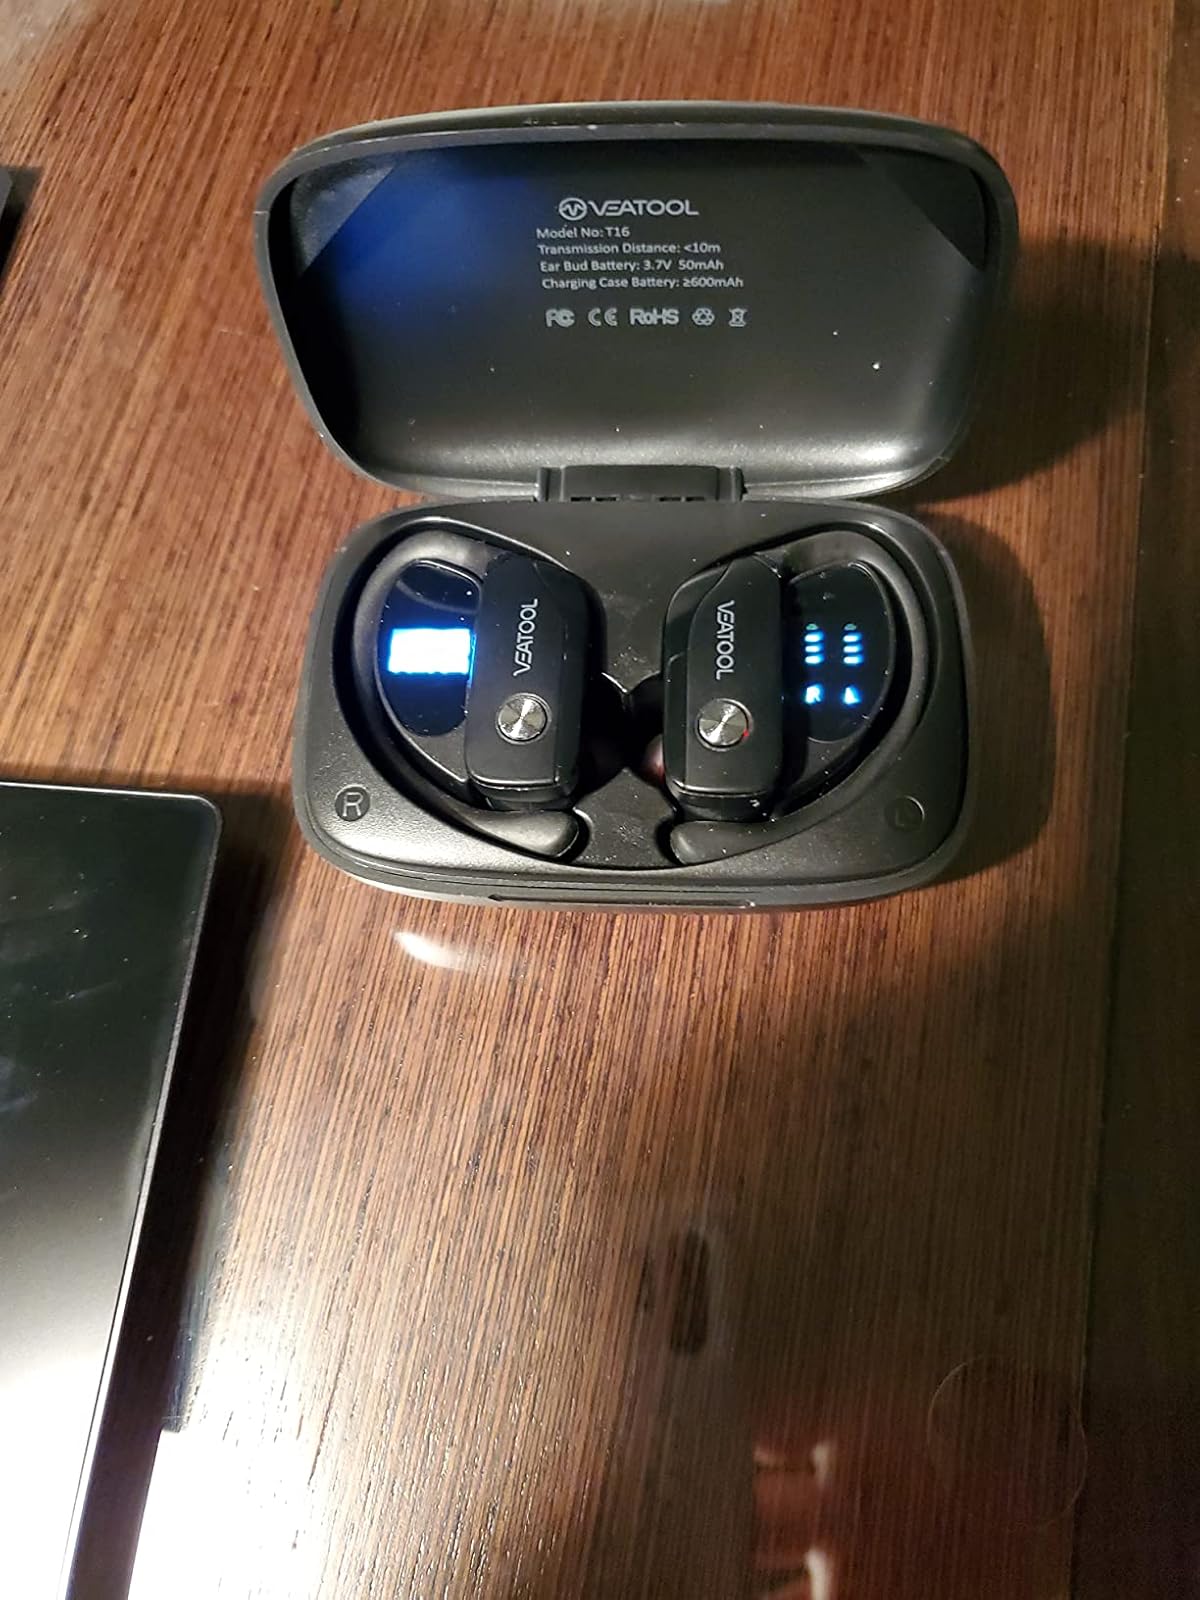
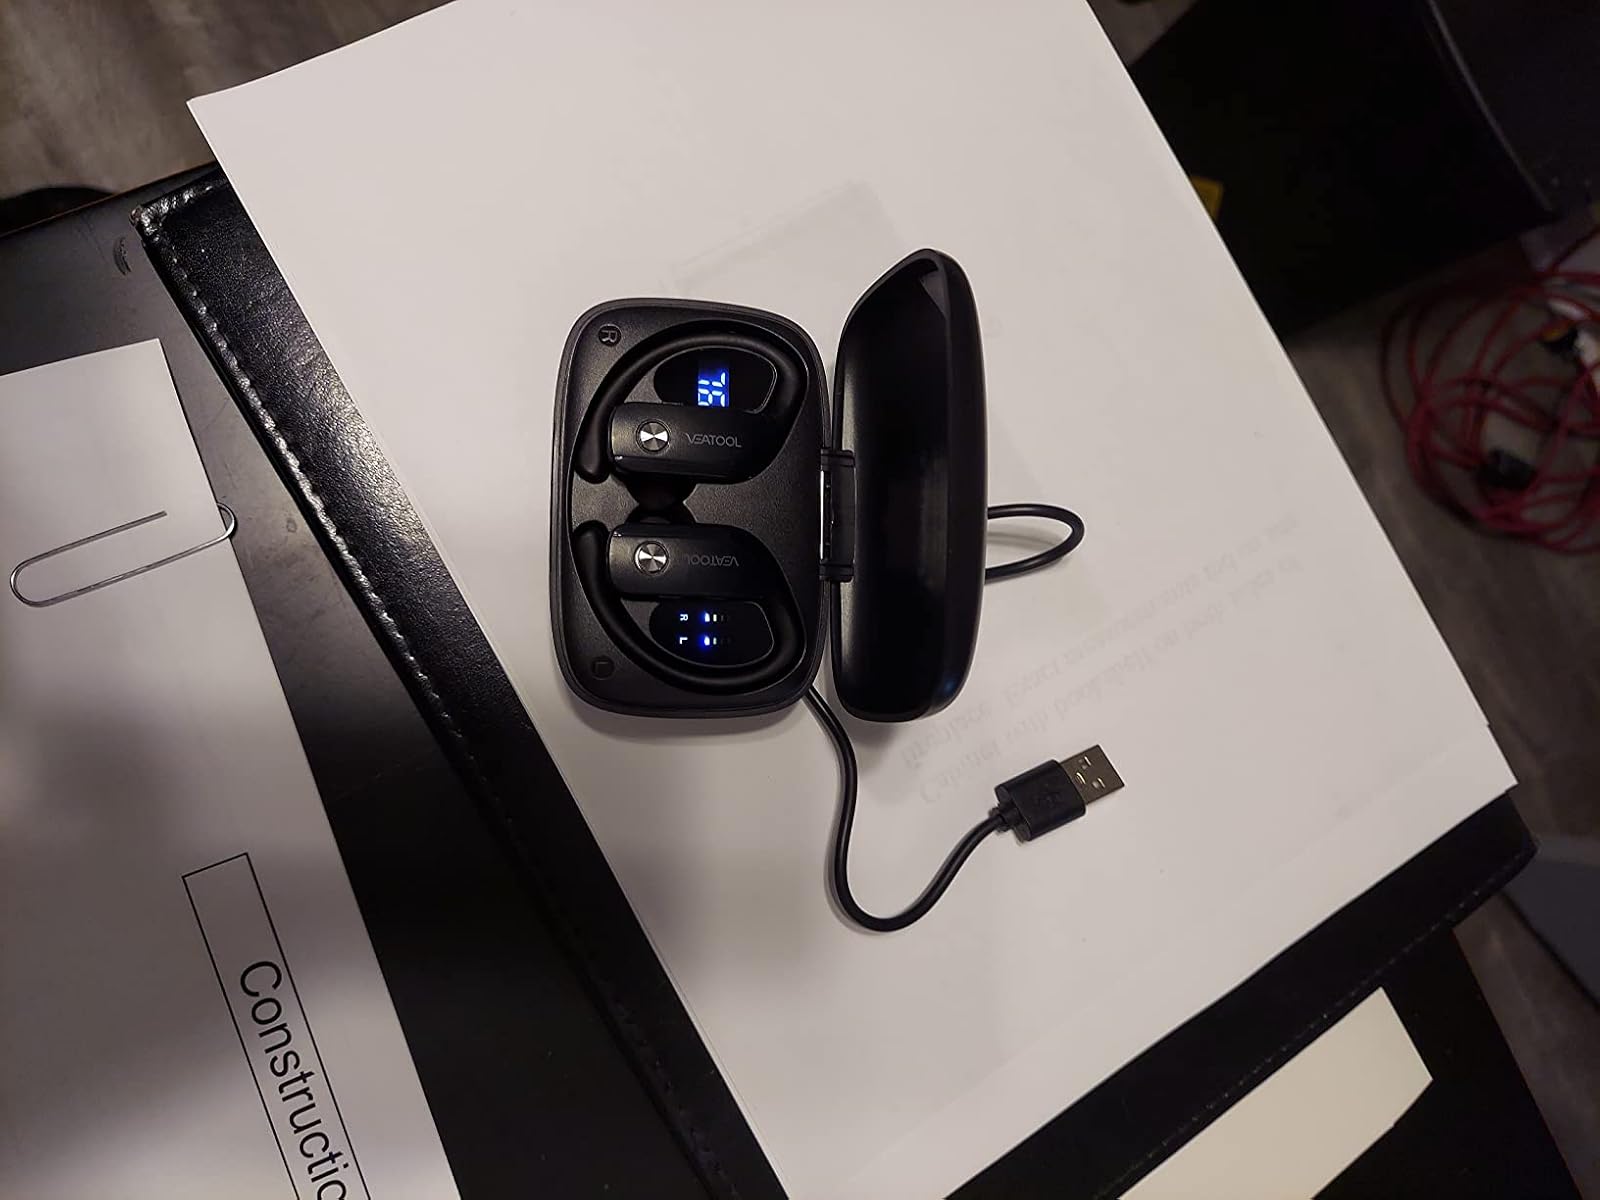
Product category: earbuds
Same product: yes